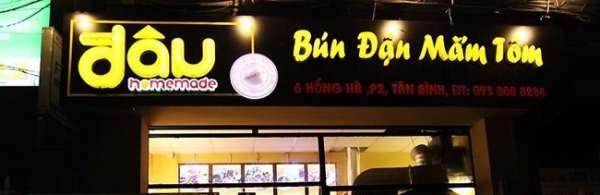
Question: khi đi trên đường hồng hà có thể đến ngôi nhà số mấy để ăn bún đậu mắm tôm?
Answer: ngôi nhà số 6